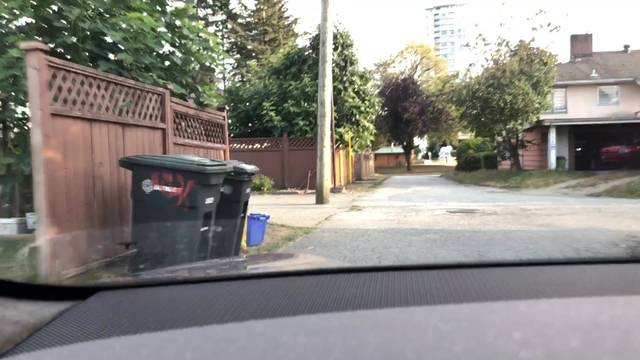
Region: Canada
Coordinates: 49.222, -122.965